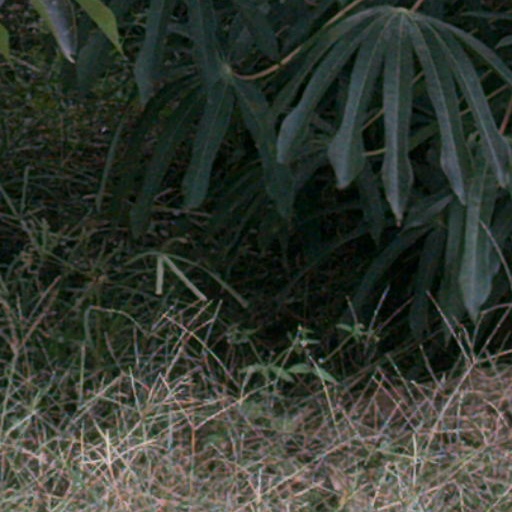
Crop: cassava